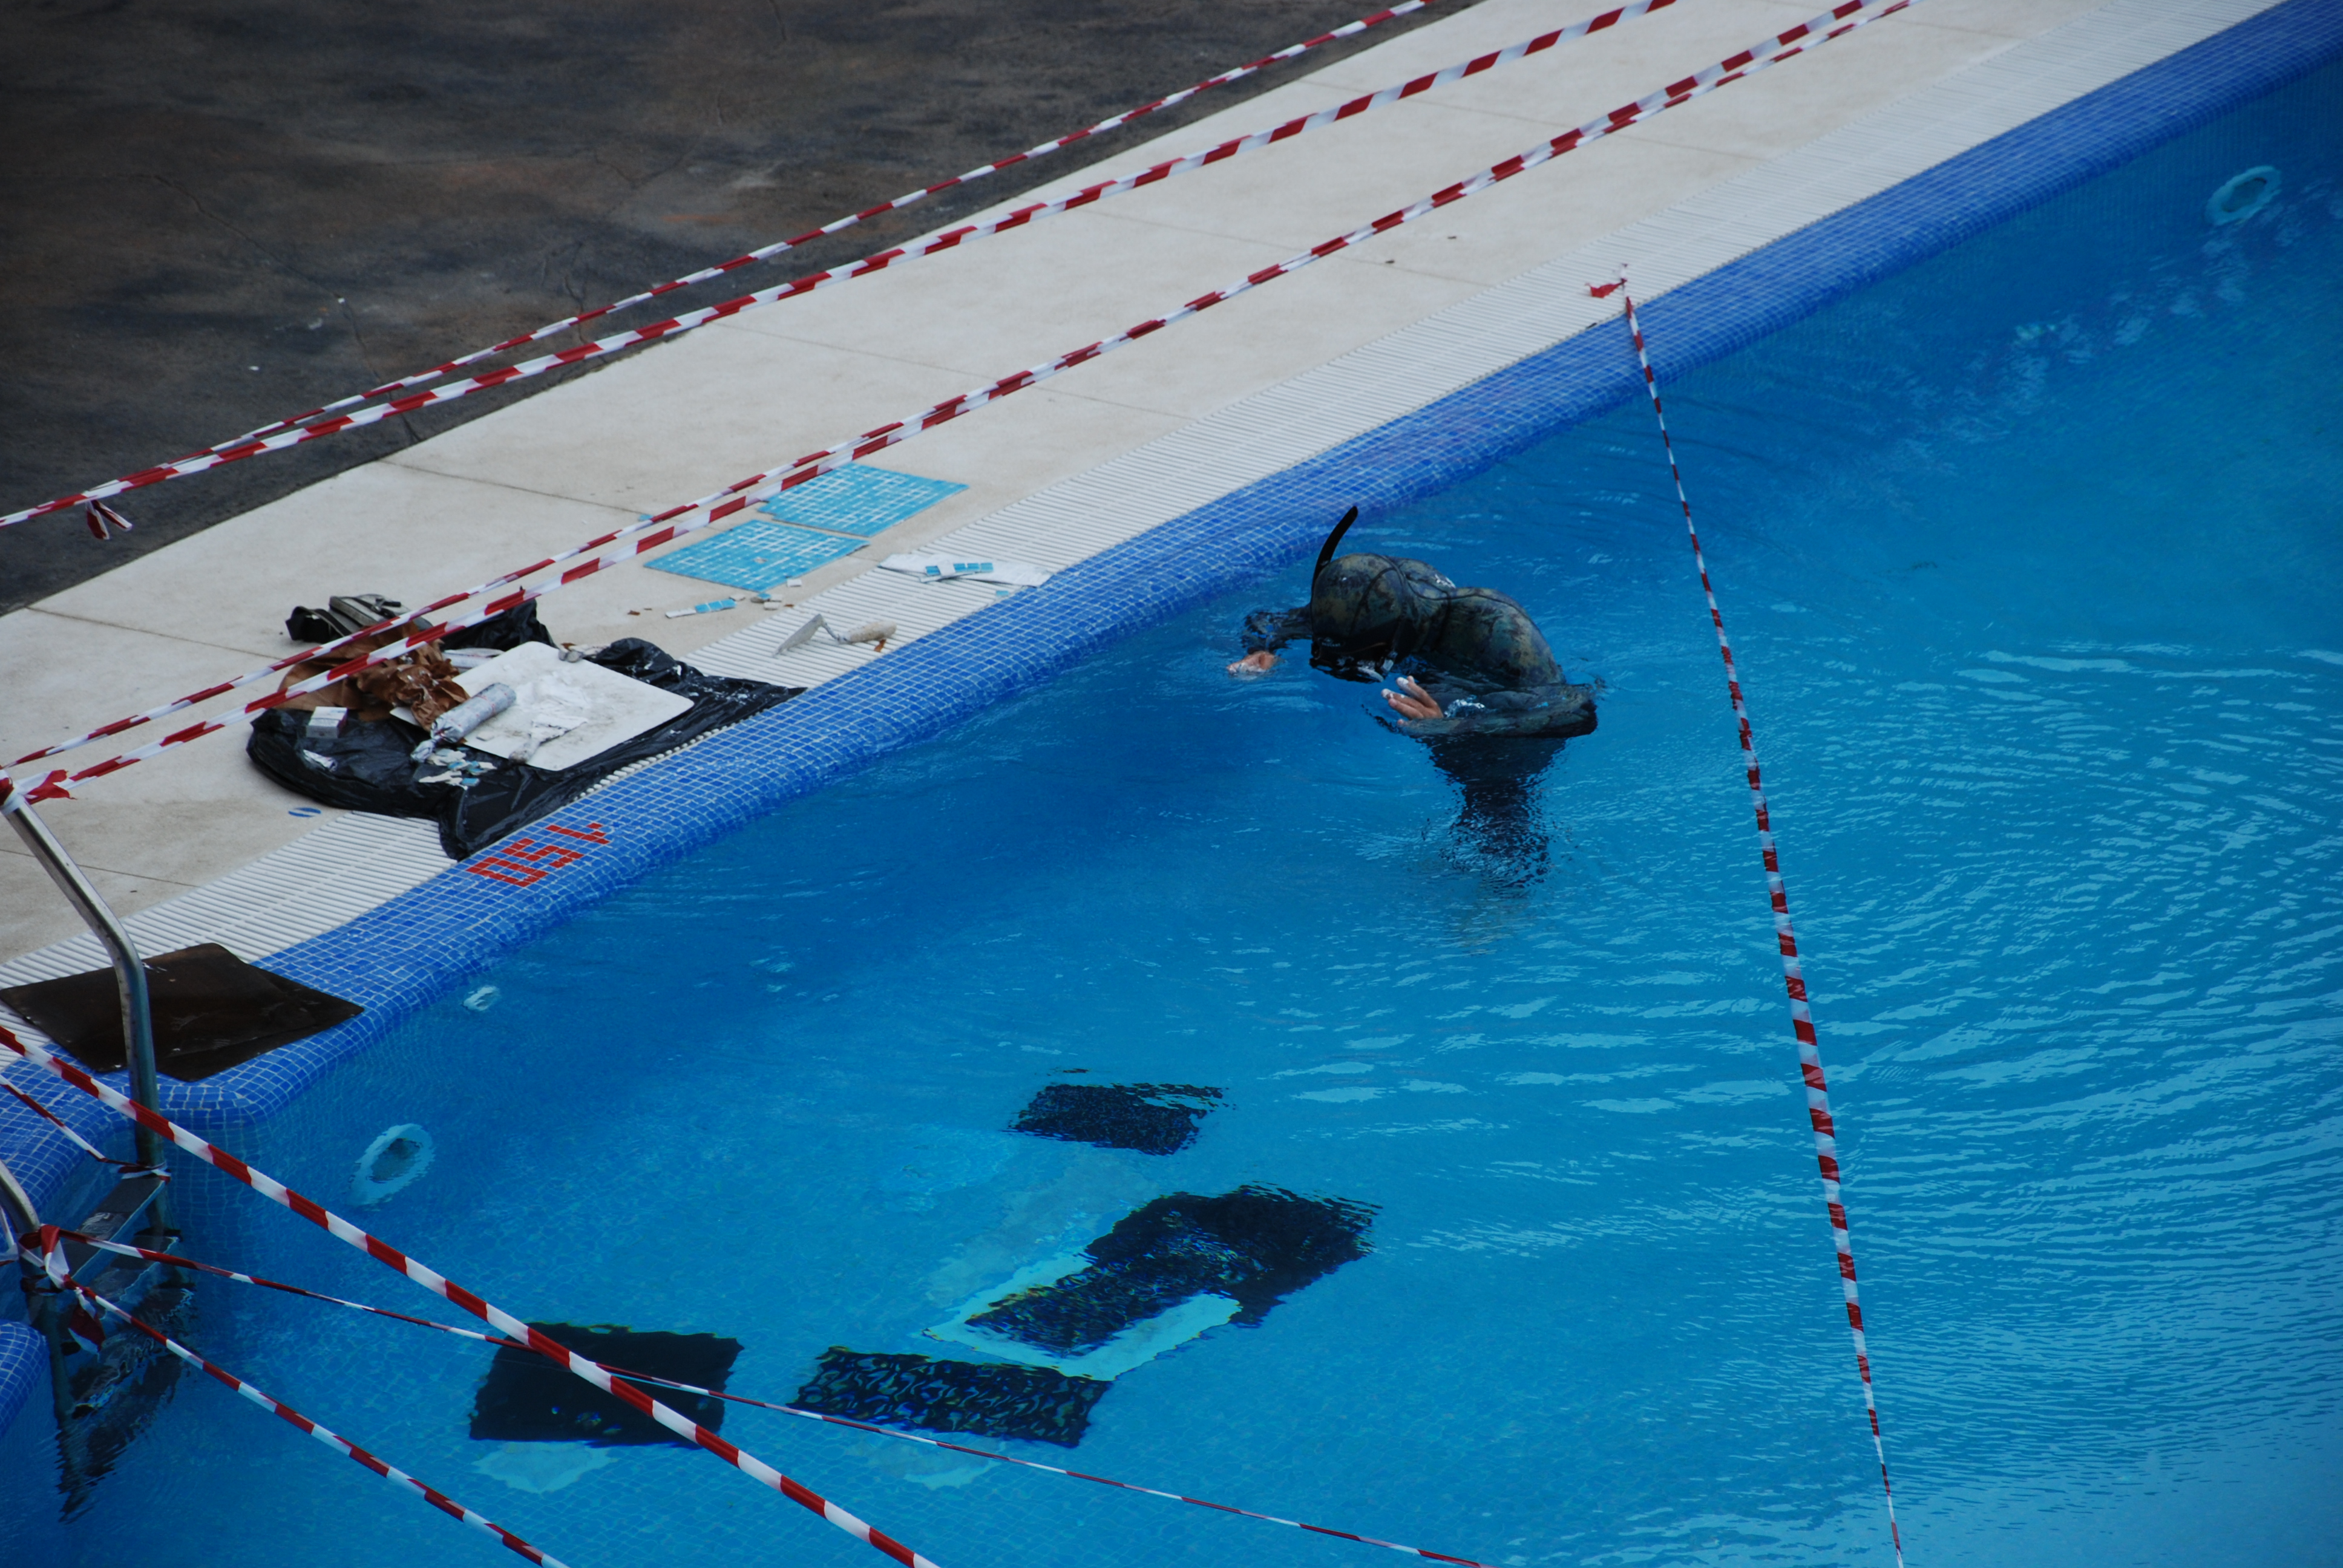
recreation, diving, pool, repair, swimming pool, blue, leisure, swimming, freediving, free, diver, sports, hotel, del, costa, sol, butcher, fernando, benalmadena, polynesia, water sport, outdoor recreation, freestyle swimming